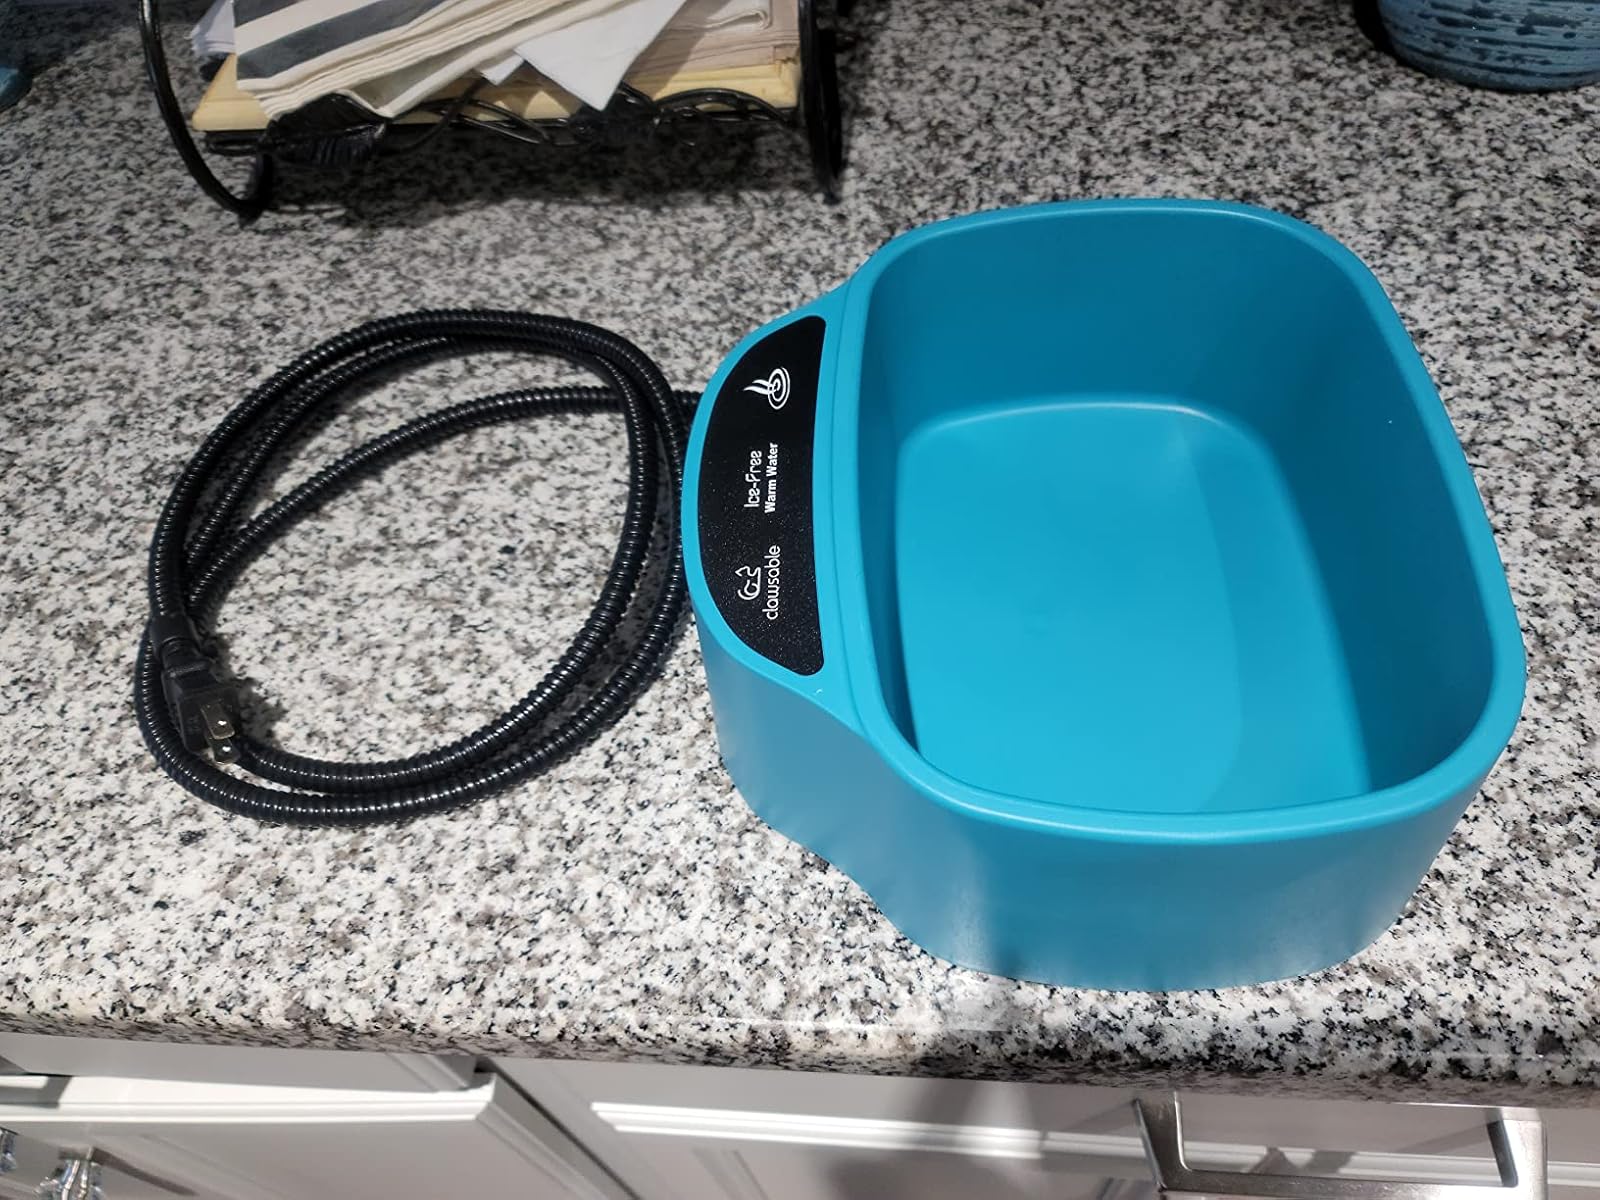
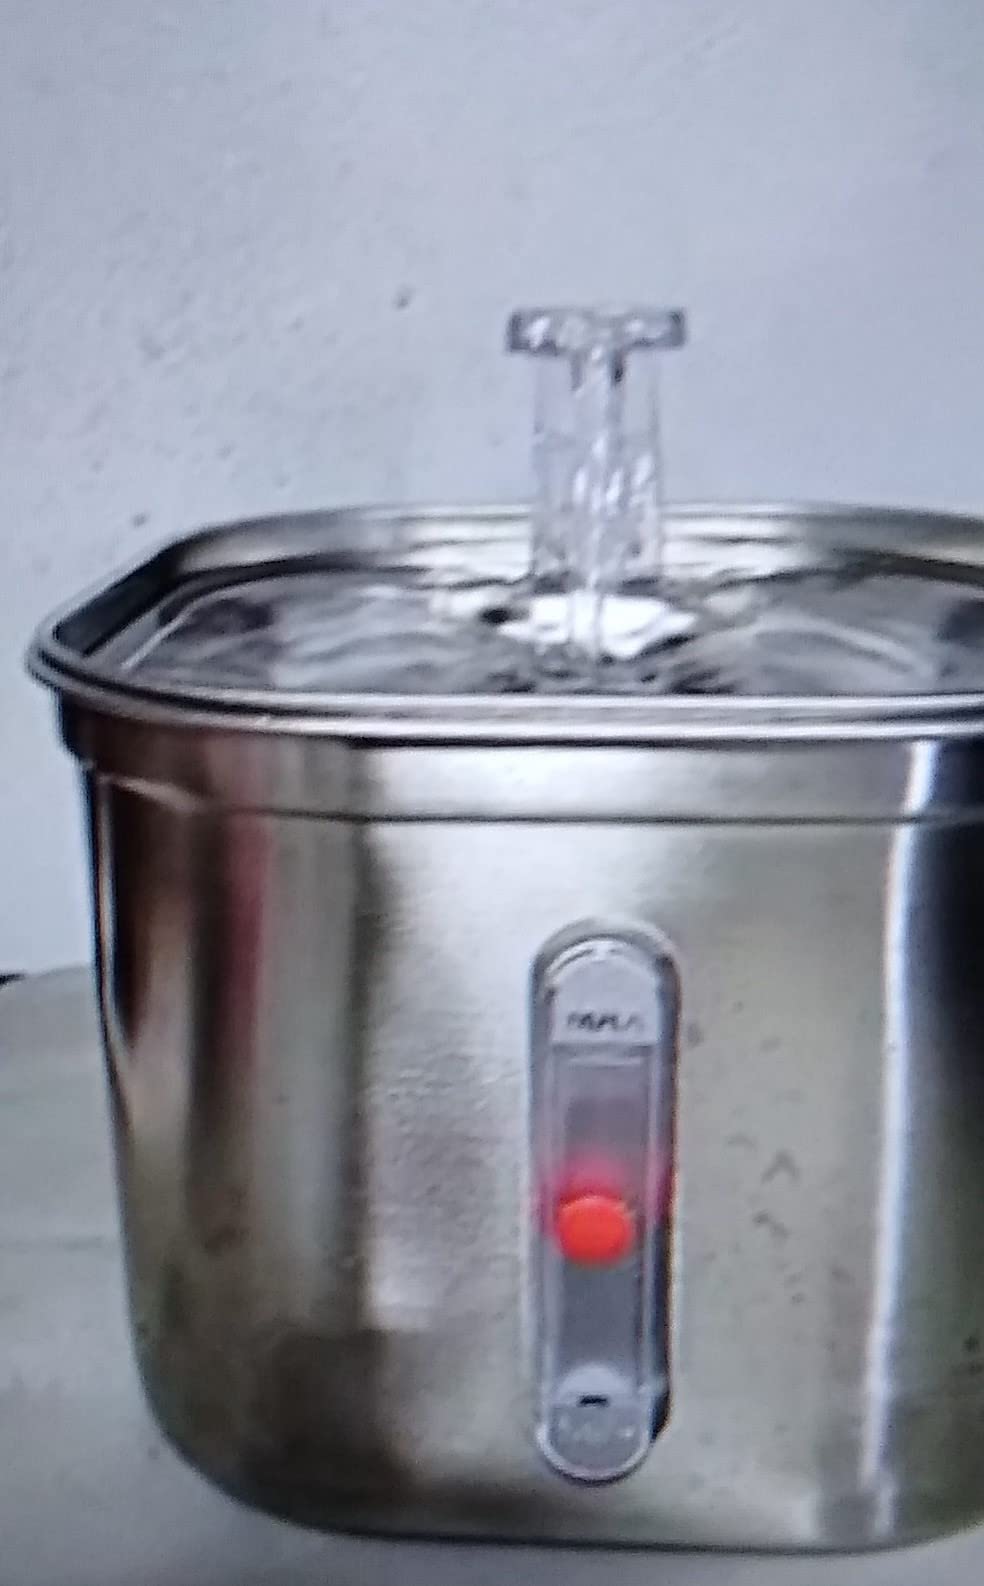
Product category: items_bowl
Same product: no